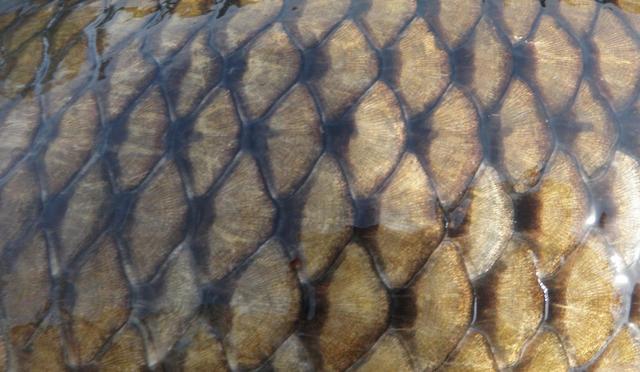
Texture: scaly